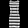
Label: Dress